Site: brandenburg
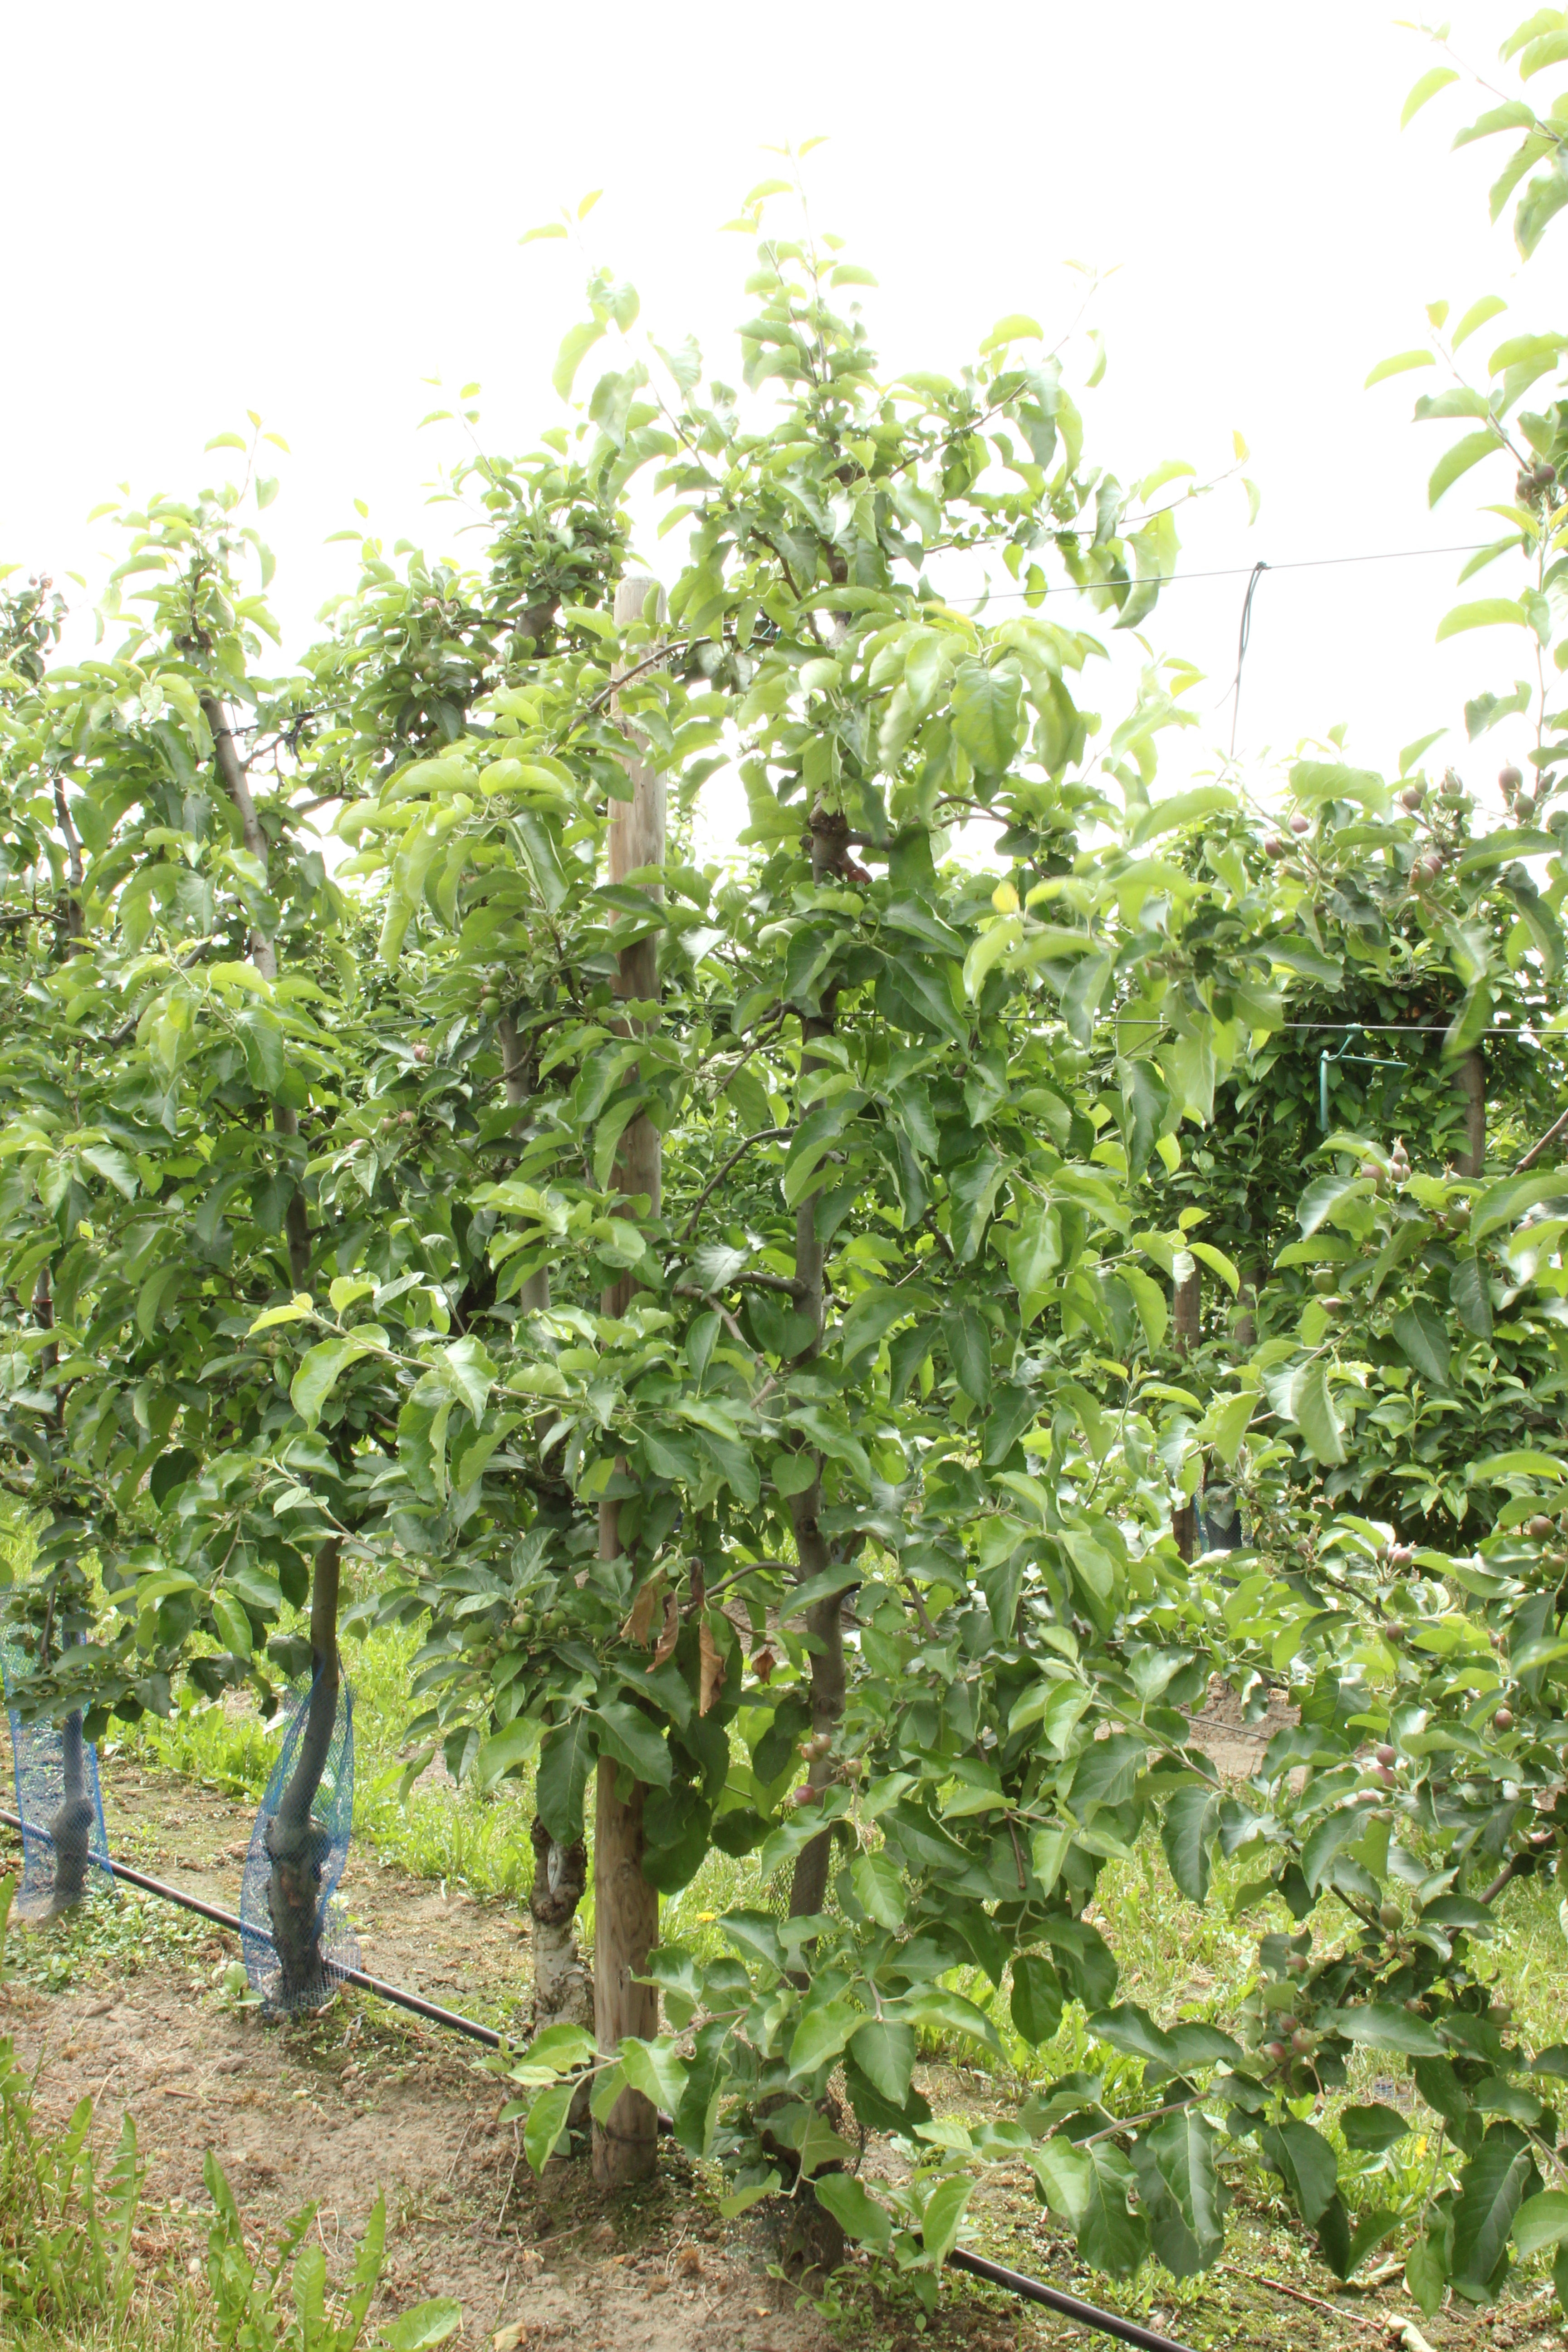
Growth stage (BBCH 72): Development of fruit